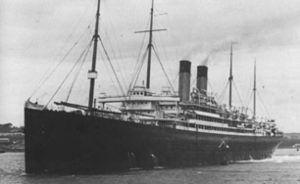
Le Celtic est un paquebot britannique de la White Star Line mis en service en 1901. Second navire de la compagnie à porter ce nom, il se démarque par sa taille en étant le premier navire surpassant le tonnage du Great Eastern. Il est le dernier navire commandé par Thomas Henry Ismay avant sa mort, en 1899. Sa grande taille et sa vitesse très réduite mais économique inaugurent une nouvelle politique de la compagnie visant à privilégier la taille, le luxe et le confort, au détriment de la vitesse. Trois autres navires de conception presque similaire le suivent, le Cedric, le Baltic et l'Adriatic. À eux quatre, ils deviennent célèbres sous le nom de Big Four.
Charles Herbert Lightoller est un marin britannique. Issu d'une famille travaillant dans l'industrie du coton, il choisit une autre voie et devient marin. Sa formation est troublée par des tempêtes et un naufrage. Par la suite, Lightoller connaît une vie aventureuse, cherchant de l'or dans le Yukon, devenant cow boy puis vagabond. Il s'engage finalement au service de la White Star Line.
La White Star Line est une des principales compagnies maritimes britanniques entre la fin du XIXᵉ siècle et le début du XXᵉ siècle, surtout connue pour avoir été copropriétaire du Titanic. Si elle se centre principalement sur l'exploitation de paquebots sur la ligne transatlantique, elle possède également un certain nombre de paquebots mixtes desservant d'autres points du globe, notamment l'Australie et la Nouvelle-Zélande.